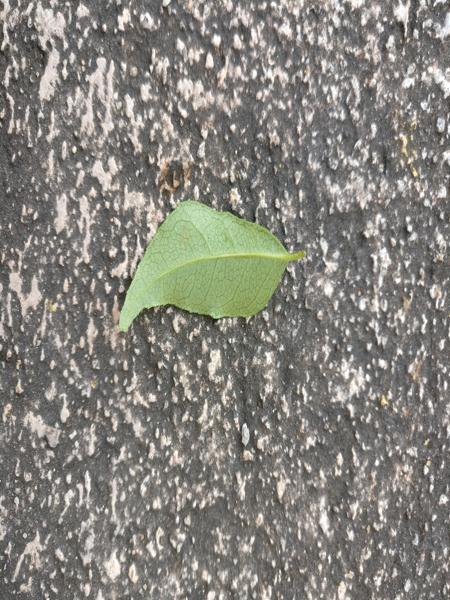
Plant: Curry